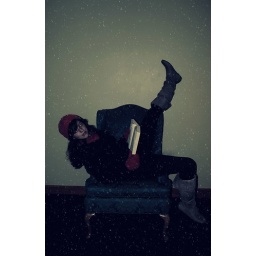
This is what goes down when I begin to think that actually sitting in a chair is too traditional.